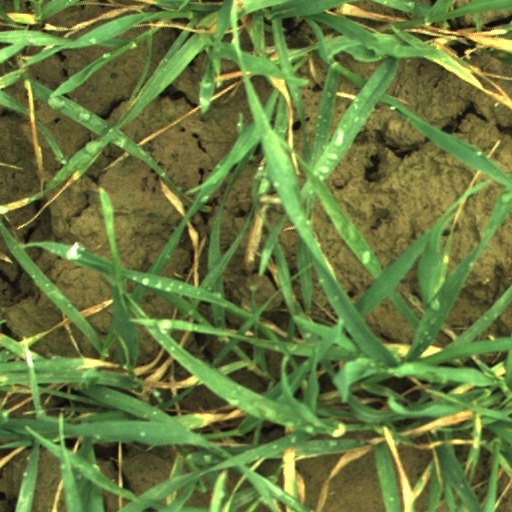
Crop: wheat